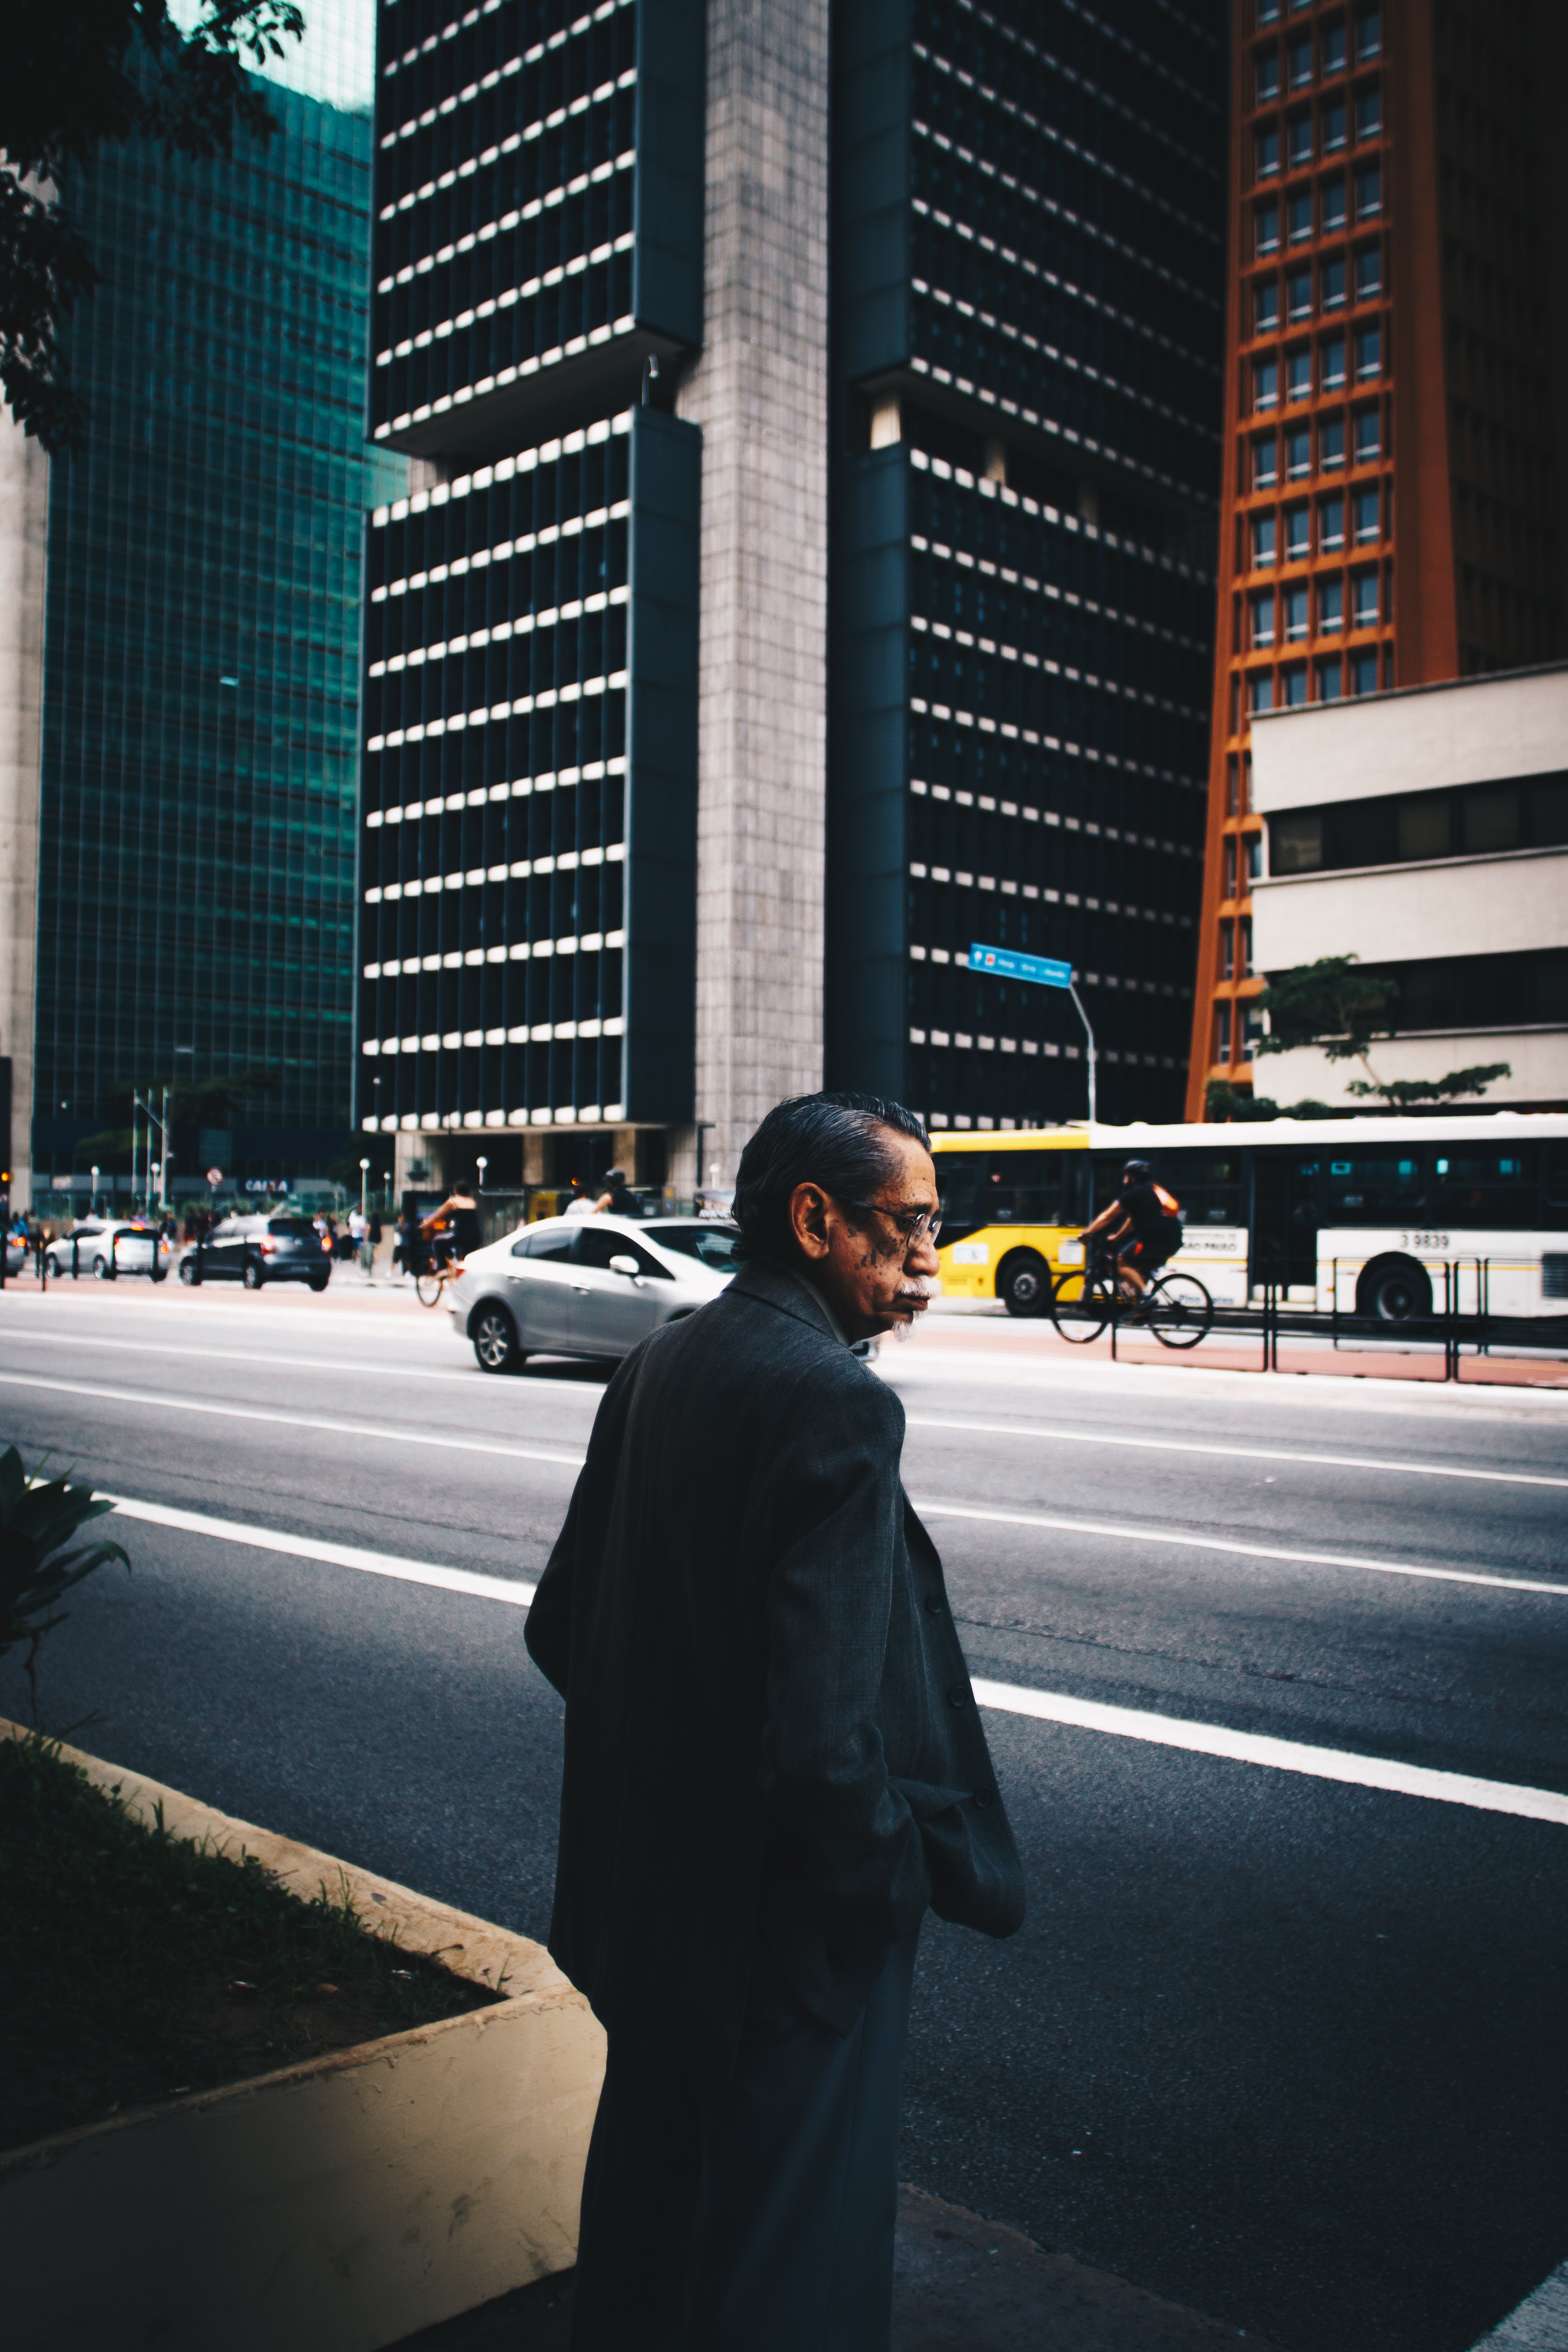
urban area, car, city, infrastructure, road, street, daytime, standing, snapshot, metropolitan area, photography, building, metropolis, skyscraper, downtown, pedestrian, window, girl